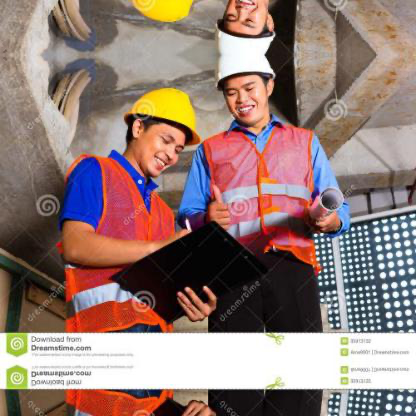
Objects in the image:
label: helmet
label: helmet
label: helmet
label: helmet